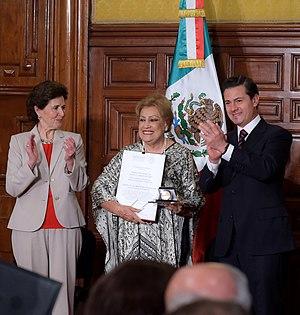
Mercedes de la Garza Camino, née le 12 février 1939, est une historienne mexicaine spécialiste des cultures mayas et nahuas.